St Mary's Church, Tarleton

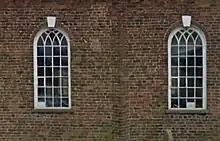
St Mary's windows on the North facing wall

The apse has a similar window on each side, leaving the east end blank. Running down the east end is a rain drain pipe, its head being decorated with the arms of Banastre of Bank, and the date 1719. On the top of each corner and on the east gable end is a flaming-urn finial. Around the summit of the apse is a modillioned cornice. At the west end of the porch is a round-headed doorway with a keystone, on each side of which is a window similar to those on the sides. Rising above this, the west end of the church and the lower part of the tower are stuccoed. On each side of the tower is a small round-headed window, and an even smaller round-headed window is in the lower part of the tower. The tower is thin and oblong. On each side of the tower, above a string course, is a louvred bell opening with a triangular head, and around the top of the tower is a moulded cornice. On its summit is a rotunda consisting of a cupola carried on columns, surmounted by a weathervane. The turret had two bells but one was moved to Holy Trinity. The remaining bell is dated 1824.